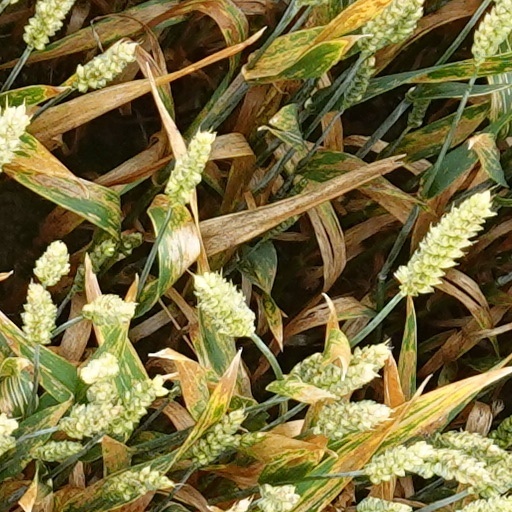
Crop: wheat